Hum Sub Chor Hain (1995 film)

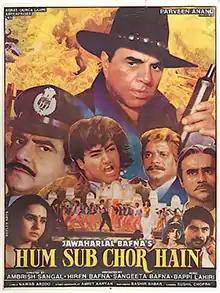
Theatrical release poster

Ham Sab Chor Hain ( We are all Thieves) is a 1995 Hindi-language action film, produced by Hiren Bafna and Sangeeta Bafna under the Shree Durga Laxmi Enterprises banner and directed by Ambrish Sanghal. It stars Dharmendra, Jeetendra, Kamal Sadanah, Ritu Shivpuri and music composed by Bappi Lahiri.